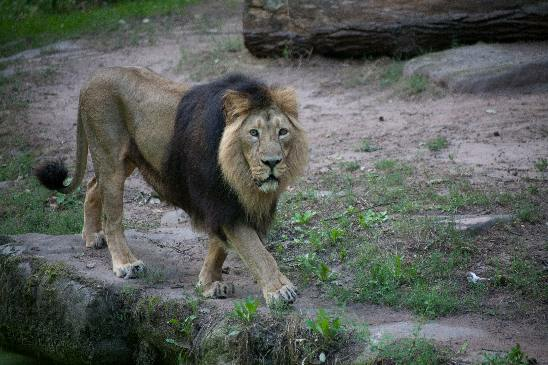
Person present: No